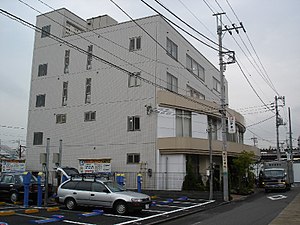
Gainax
Gainax Studio, Tokyo
Gainax Company, Limited er en japansk anime-producent. Firmaet står bag flere animer heriblandt tv-serierne Neon Genesis Evangelion og FLCL.